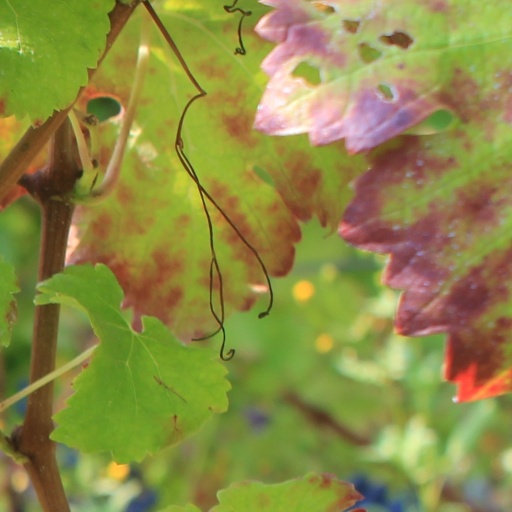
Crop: grape